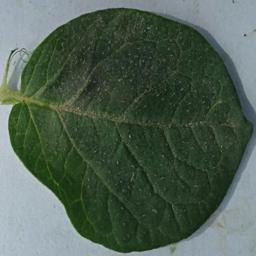
Label: Potato___Healthy